Sailing at the 2012 Summer Olympics – Men's 470

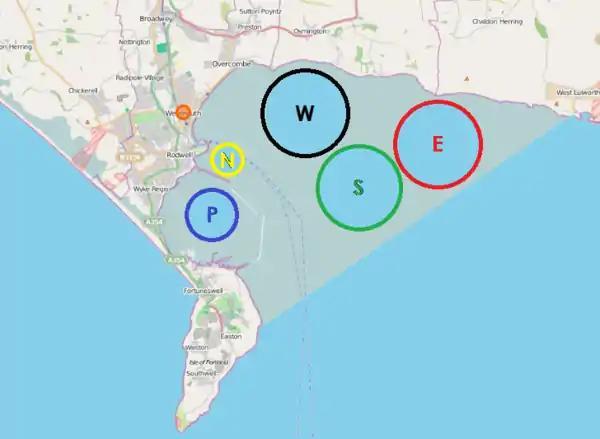
Course areas

For the 470 course areas Portland, Nothe, West, and South were used. The location "(50° 35.19’ N, 02° 26.54’ W)" points to the center Portland course area, the location "(50° 36.18’ N 02° 25.98’ W)" points to the center of the Nothe course area, the location "(50° 37.18’ N 02° 23.55’ W)" points to the center of the West course area and the location "(50° 35.71’ N 02° 22.08’ W)" points to the center of the South course area. The target time for the course was 60 minutes for the races and 30 minutes for the medal race. The race management could choose from many course configurations.